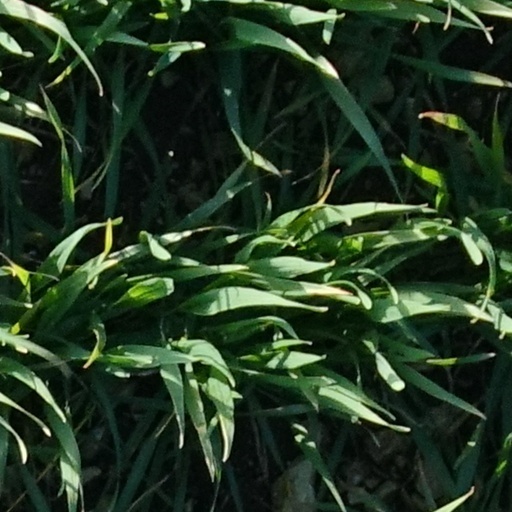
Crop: wheat